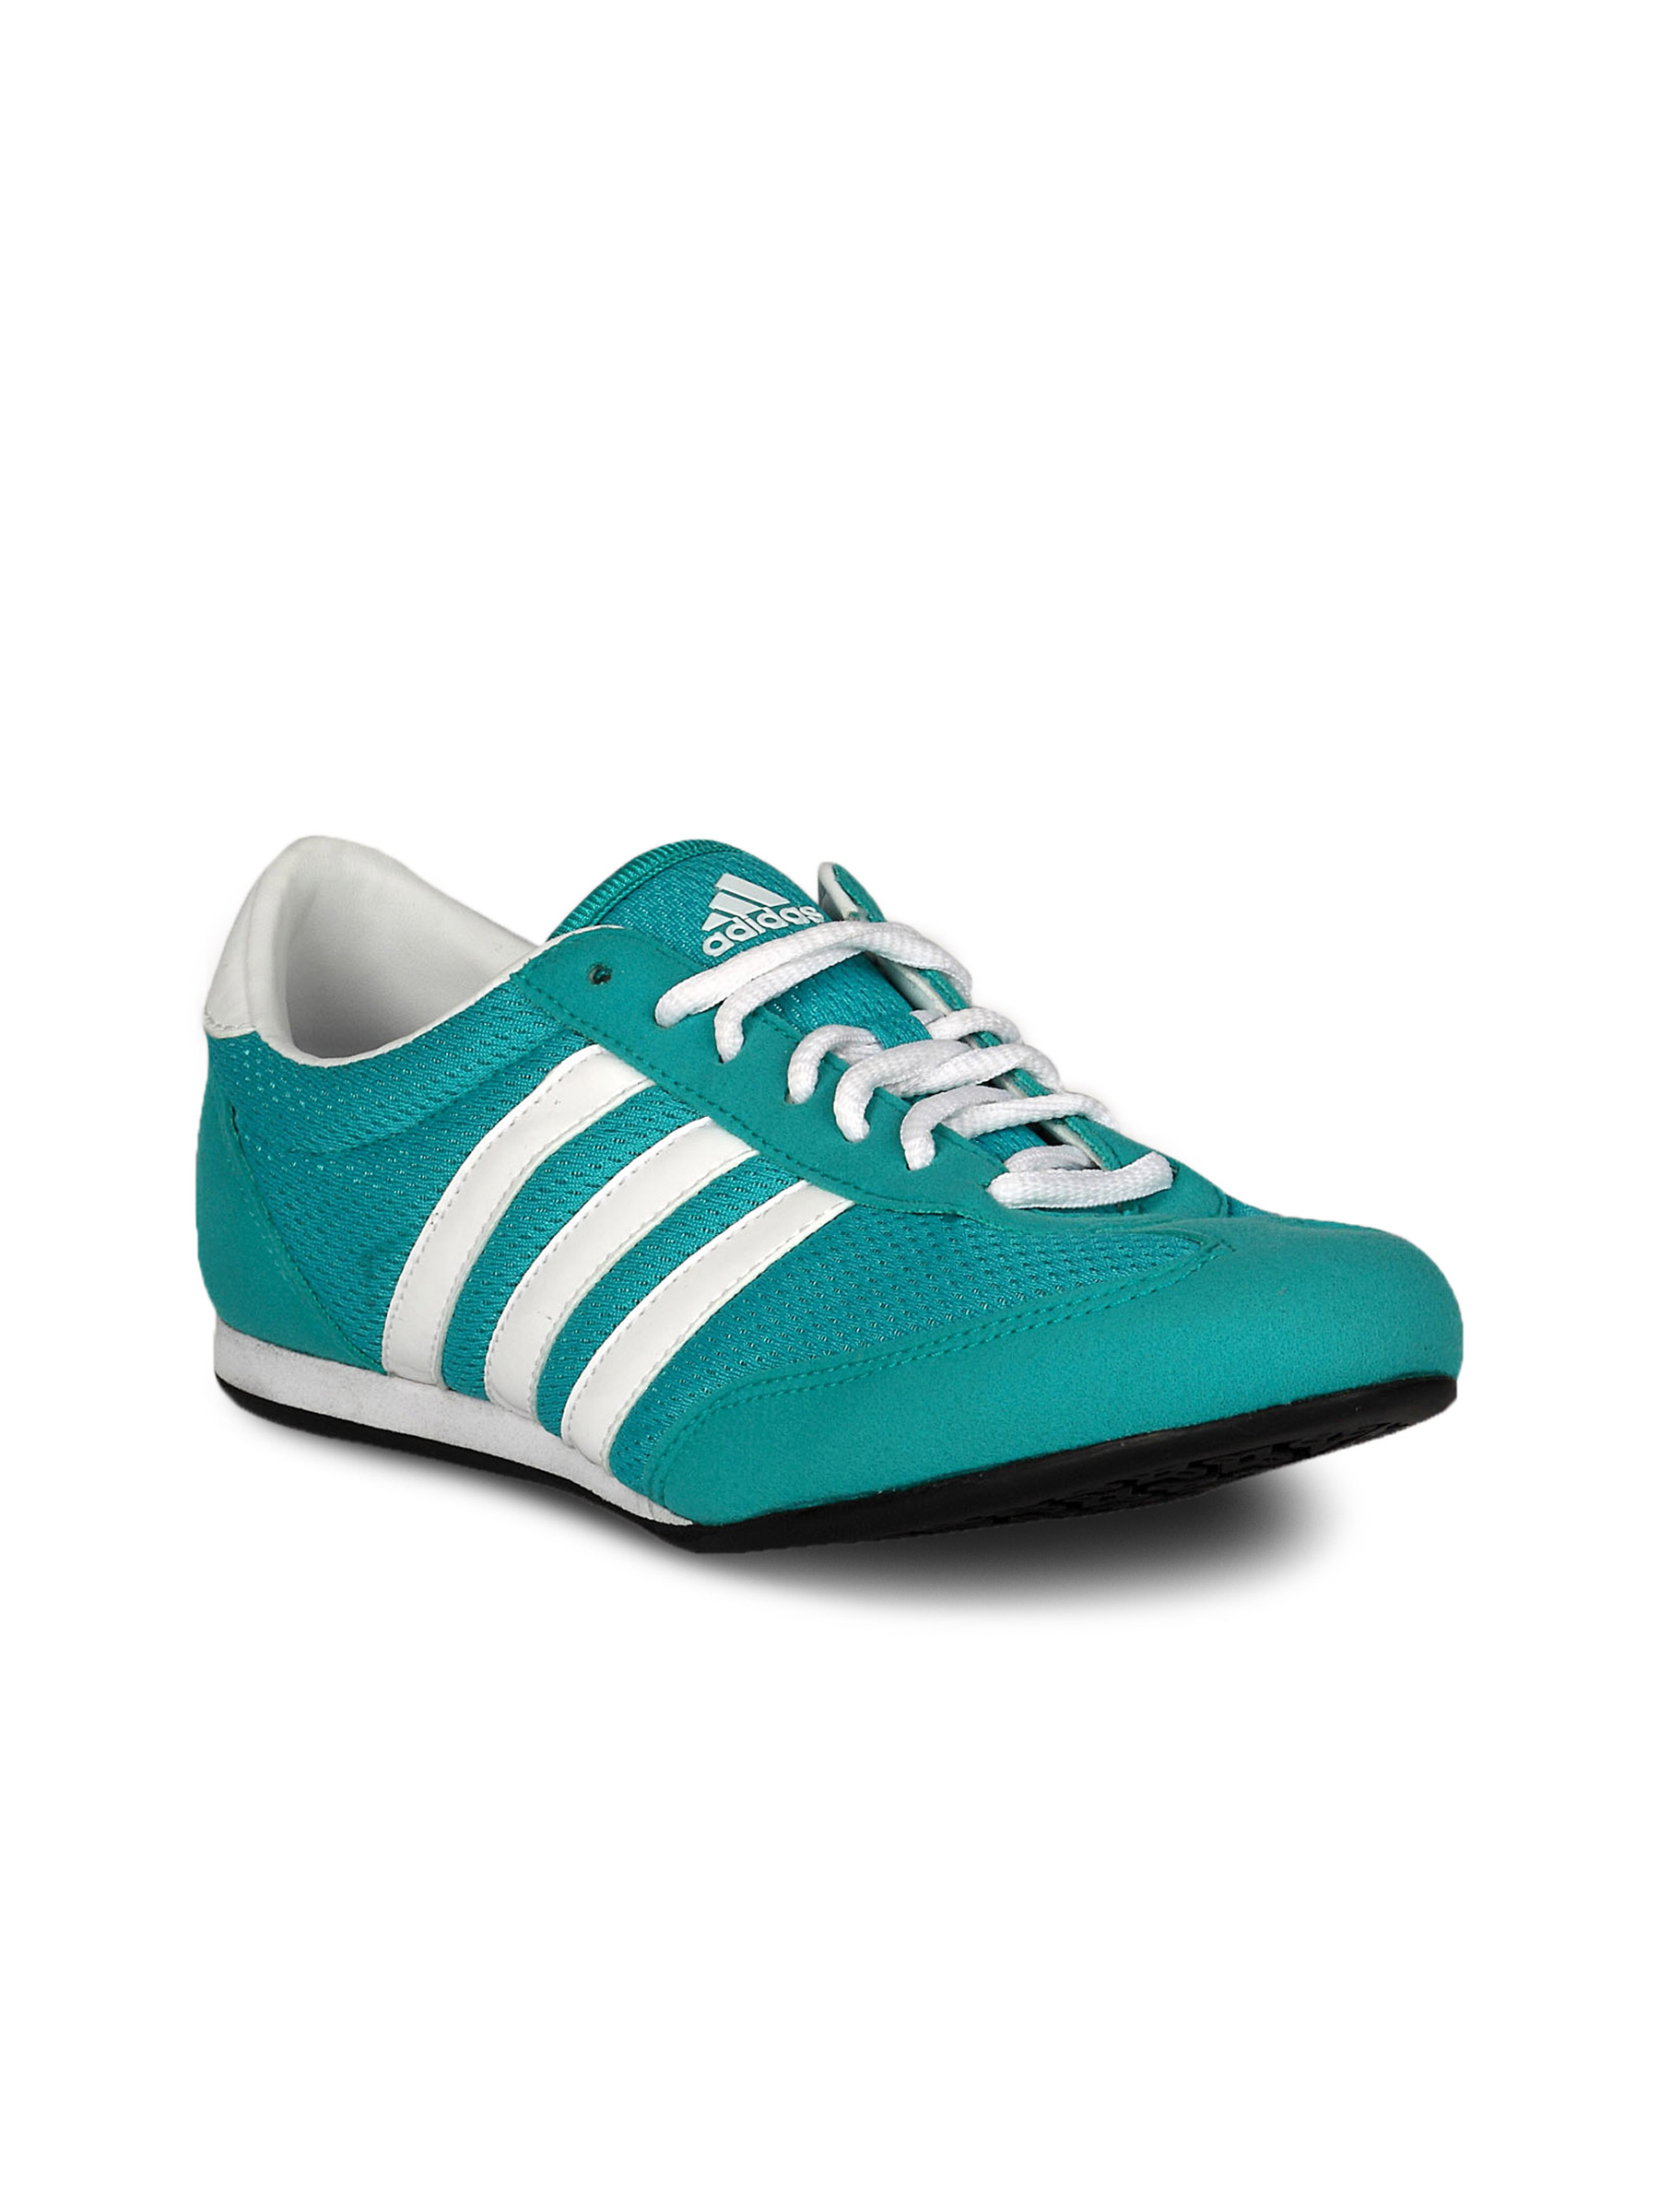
ADIDAS Women Streaks Blue Shoe
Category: Footwear / Shoes / Casual Shoes
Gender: Women
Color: Blue
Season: Fall 2010
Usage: Casual